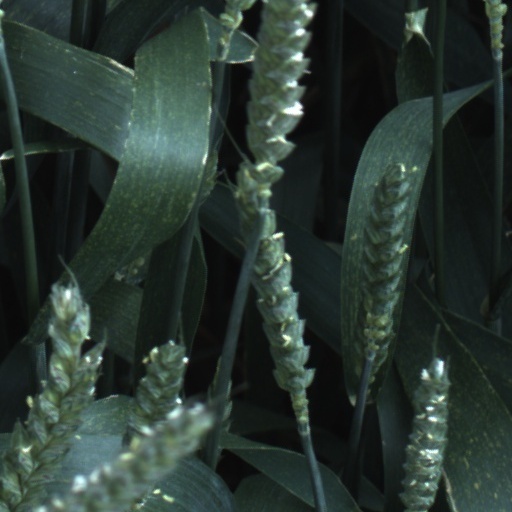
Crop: wheat